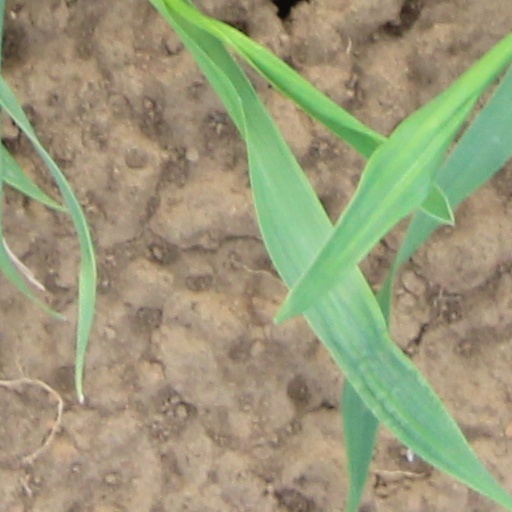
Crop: wheat